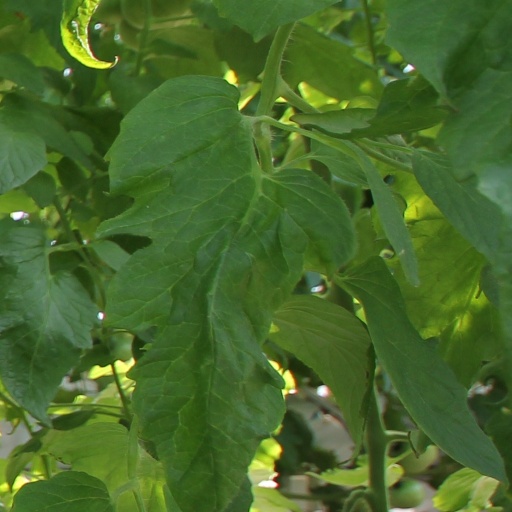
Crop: tomato